Mark Gross (musician)

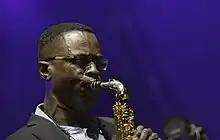
Mark Gross in 2014

Mark Gross (born February 20, 1966) is an American jazz alto saxophonist of the hard bop tradition. He studied at the Berklee College of Music, graduating in 1988, then worked in the band of Lionel Hampton and performed in "Five Guys Named Moe" on Broadway. He has since worked with a variety of other artists, including the bands of Delfeayo Marsalis, Nat Adderley and the Dave Holland Big Band. Gross also plays soprano, tenor and baritone saxophones, flute and clarinet.